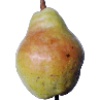
Label: pear_williams